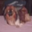
Label: dog